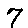
Label: 7